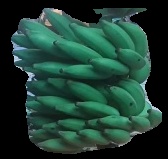
Variety: elakki-bale
Grade: grade2